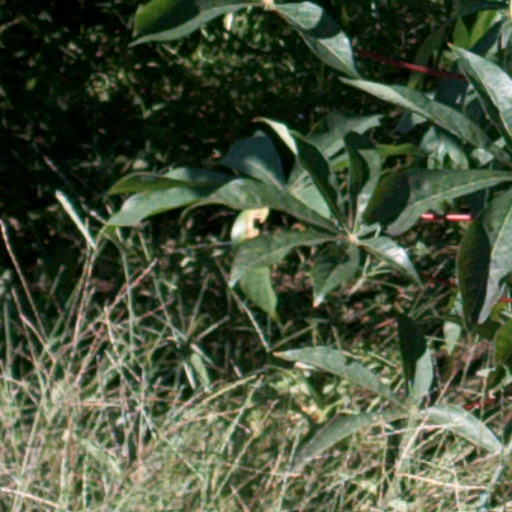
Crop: cassava